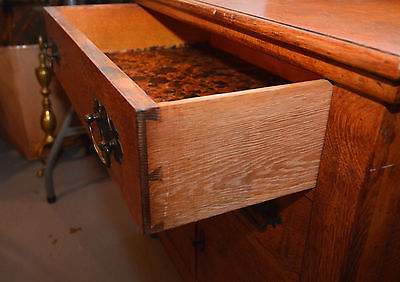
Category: cabinet